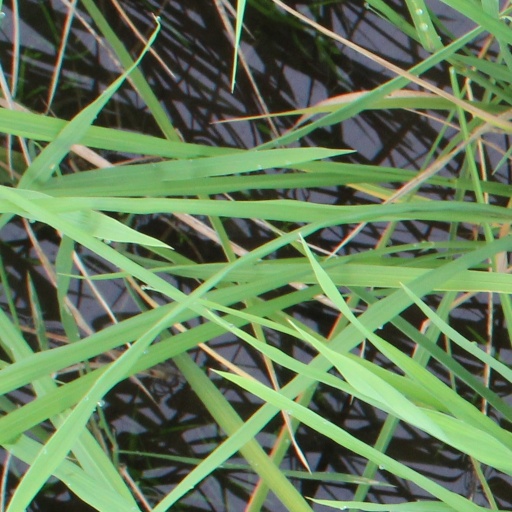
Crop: rice